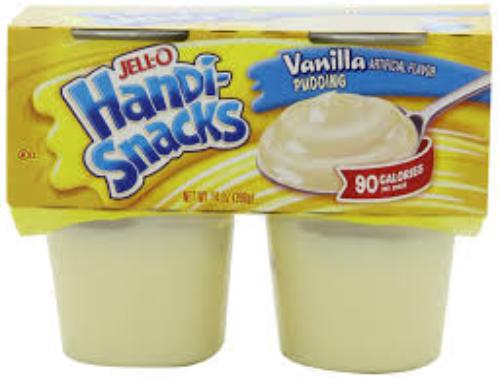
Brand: Handi-Snacks
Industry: Food